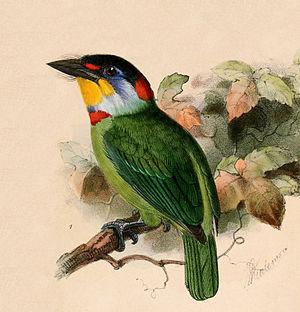
Le Barbu forgeron est une espèce d'oiseaux de la famille des Megalaimidae.